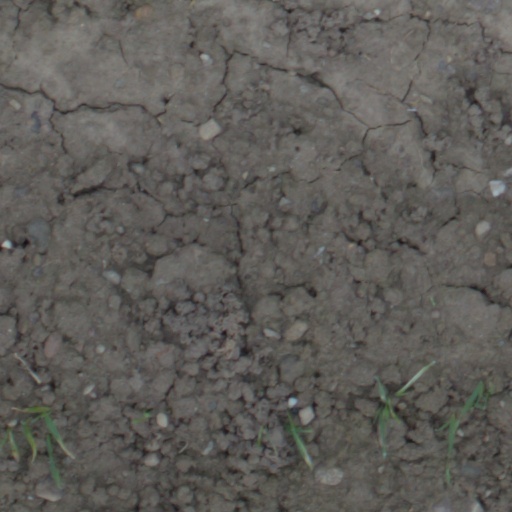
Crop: wheat